181st Airlift Squadron

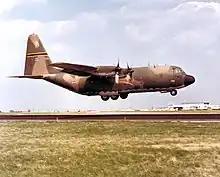
181st TAS C-130B 58-0734 about 1980

On 1 April 1978, the 181st became the 181st Tactical Airlift Squadron and its gaining command became Military Airlift Command (MAC), re-equipping with Lockheed C-130B Hercules transports. The new mission was airlift of troops, military equipment, cargo and aeromedical support.